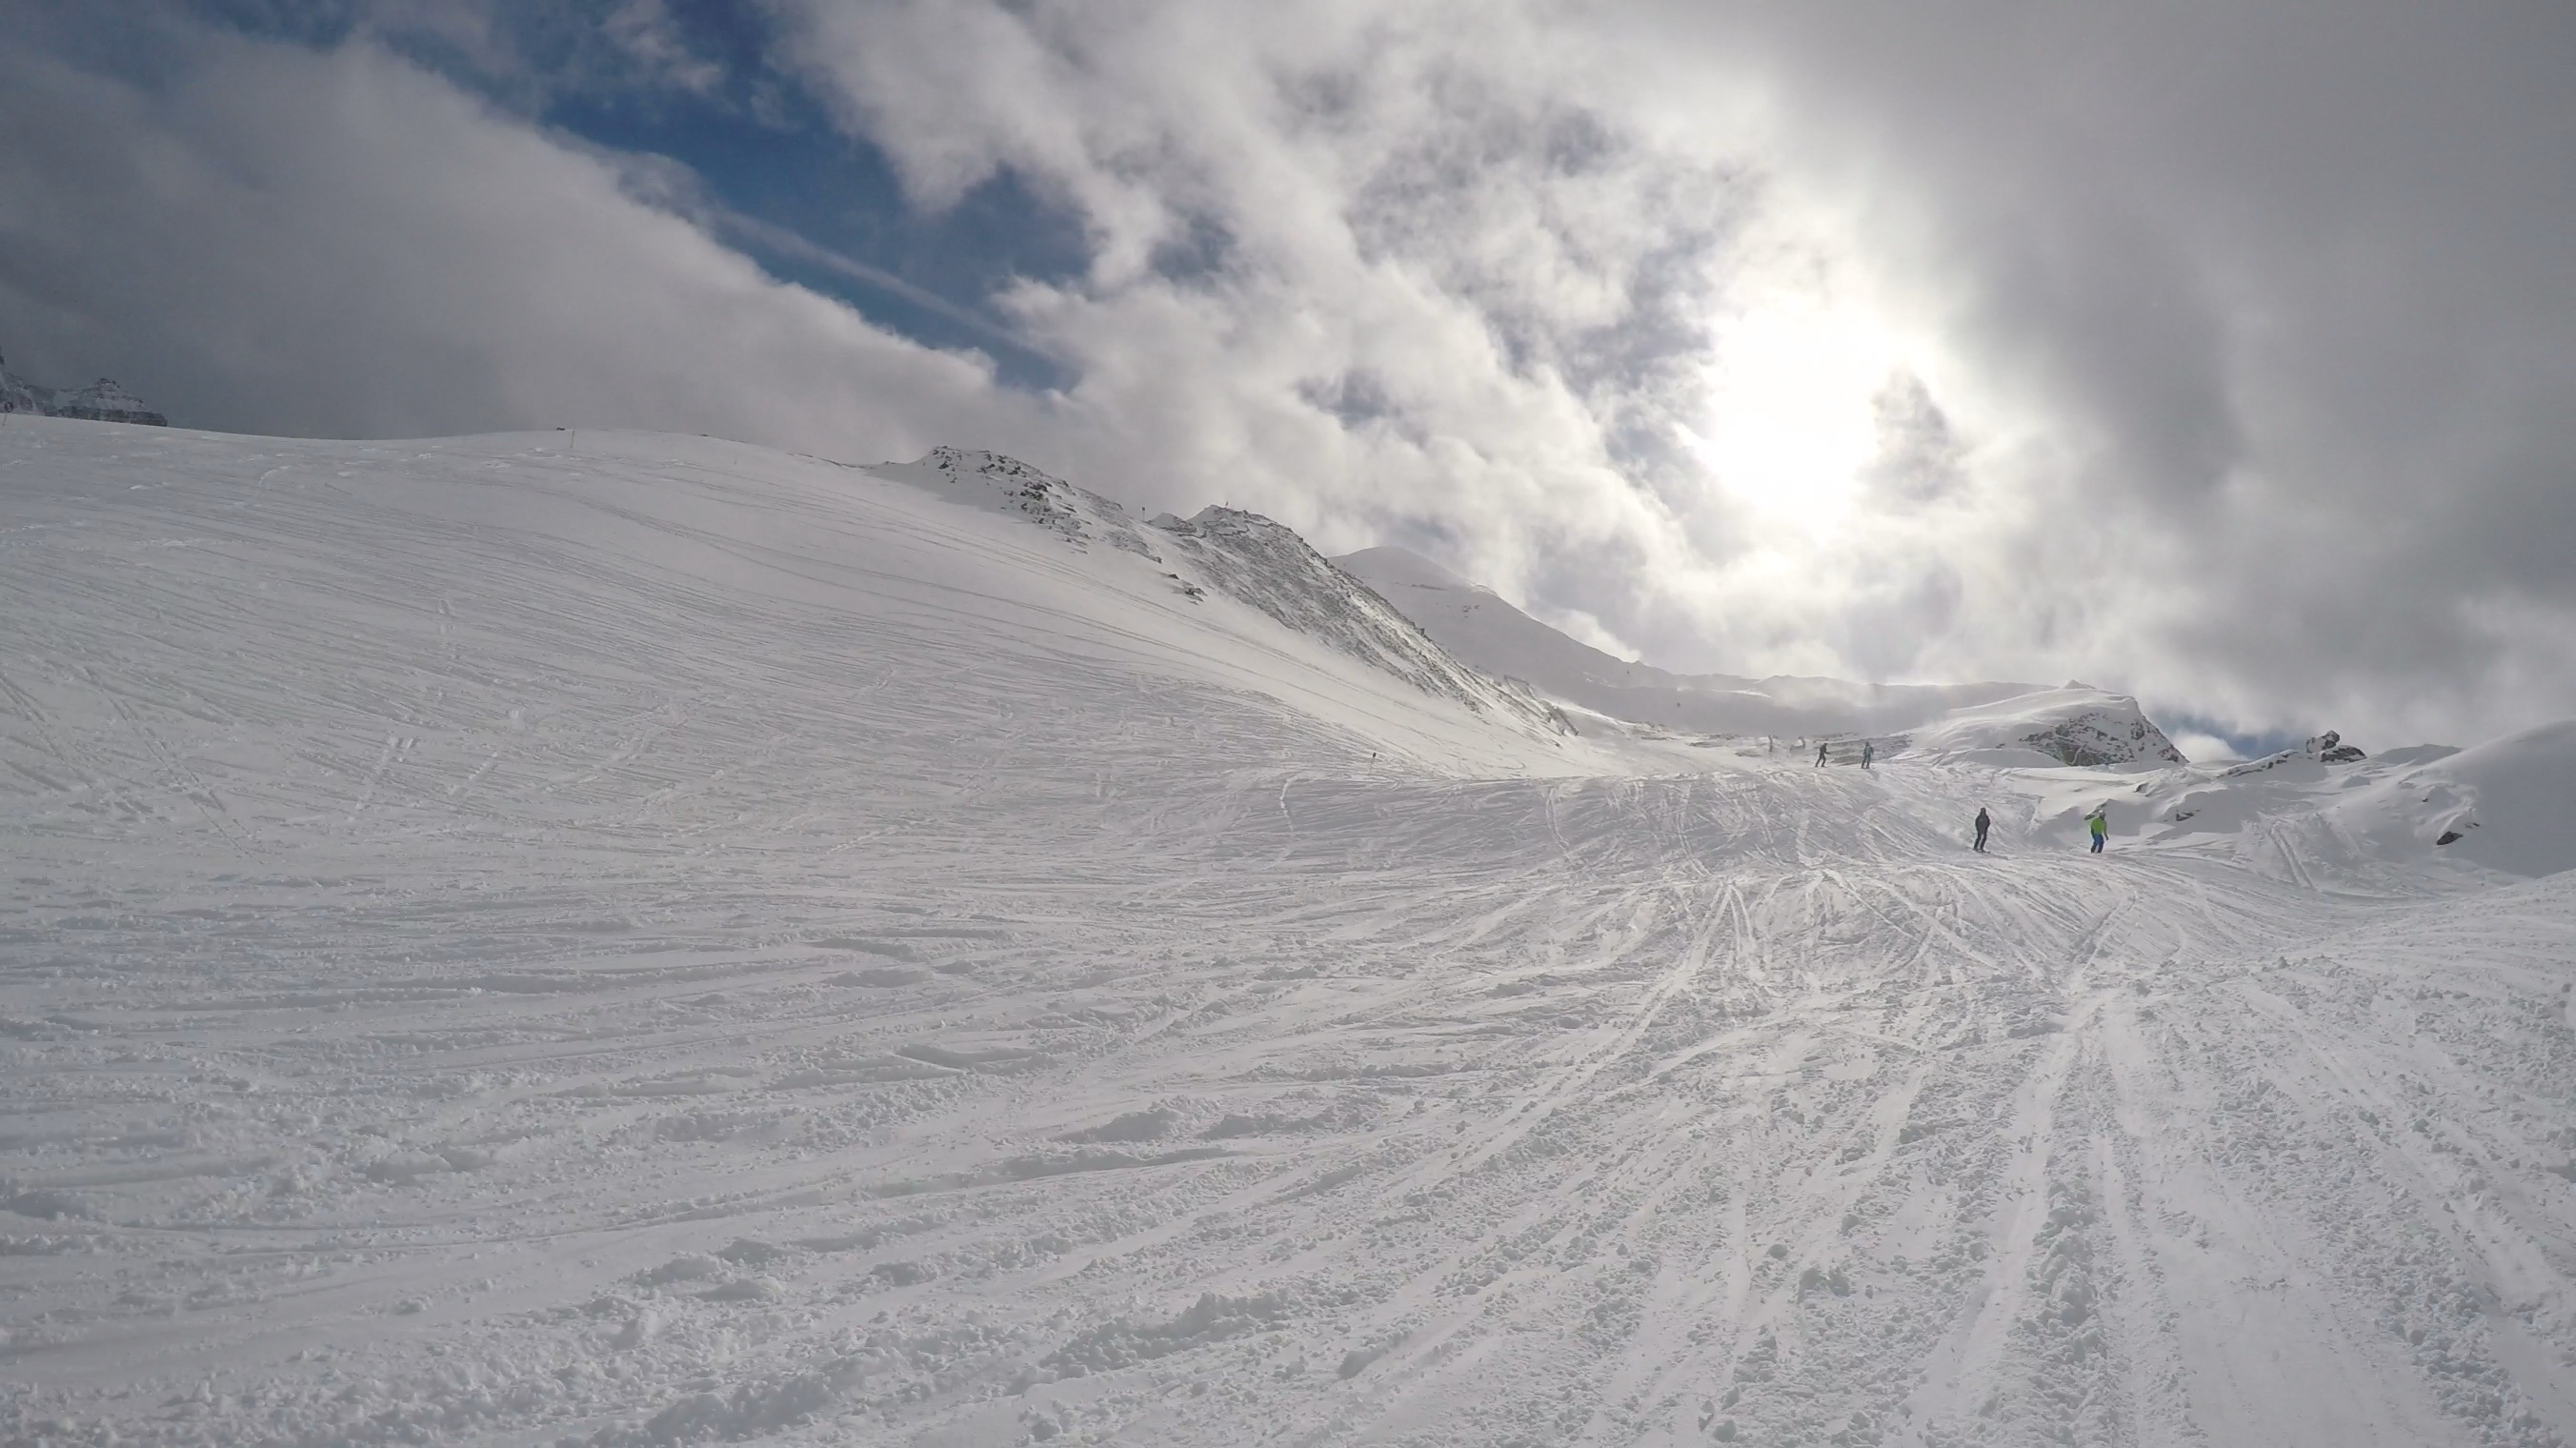
landscape, mountain, snow, cold, winter, sun, sport, mountain range, panoramic, weather, skiing, snow capped, winter sport, outdoors, sports, alps, ski, plateau, piste, landform, ski touring, ski mountaineering, ski equipment, mountainous landforms, geological phenomenon